Architecture of Malaysia

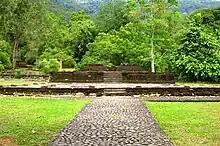
The remains of an ancient temple in Bujang Valley, Kedah, believed to be the earliest civilisation in the region.

The evidence of "candi" (pantheon) around south Kedah between the mount Jerai and the Muda valley, a sprawling historical complex known as Bujang Valley served as a reminder of Malaysian pre-Islamic art. Within an area of about 350 square kilometres, 87 early historic religious sites have been reported and there are 12 "candis" located on mountain tops, a feature which suggests may derive from pre-Islamic Malay beliefs regarding the sanctity of high places.